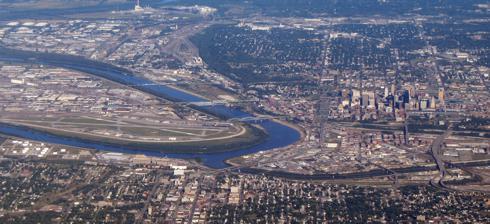
Building: I-670 Viaduct
Country: United States of America
Year built: 1990
Bridge in Kansas to Kansas City, Missouri Interstate 670 Viaduct The I-670 Viaduct is in the lower right corner Coordinates 39°05′56″N 94°36′46″W / 39.0989°N 94.6127°W / 39.0989; -94.6127 Carries 6 lanes of I-670 in Kansas City Crosses Kansas River, West Bottoms, railroad tracks Locale Kansas City, Kansas to Kansas City, Missouri Official name Jay B. Dillingham Freeway Bridge Characteristics Design Multi-Beam Girder History Opened 1990 Location History and Significance Named after Jay B. Dillingham, a prominent figure in the history of the Kansas City Stockyards , the viaduct serves as a critical link within the regional transportation network, easing the flow of intercity and interstate traffic. Its strategic location—nestled between the Missouri Pacific Bridge to the north and the Central Avenue Bridge (Kansas City) to the south—underscores its importance in connecting key urban areas across the Kansas River. Design and Construction The bridge features a multi-beam girder design, chosen for its strength and ability to support the significant volume of traffic characteristic of a major interstate route. Its construction in 1990 was part of a larger effort to improve connectivity and foster economic growth within the Kansas City area. The completion of the I-670 Viaduct represented a notable advancement in the region's infrastructure development. Impact and Usage As a vital component of the Interstate 670 corridor, the viaduct plays a key role in facilitating daily commutes and the transport of goods and services between Kansas and Missouri. The proximity of the bridge to important landmarks and economic centers, including the West Bottoms district, amplifies its significance in the local infrastructure network. References